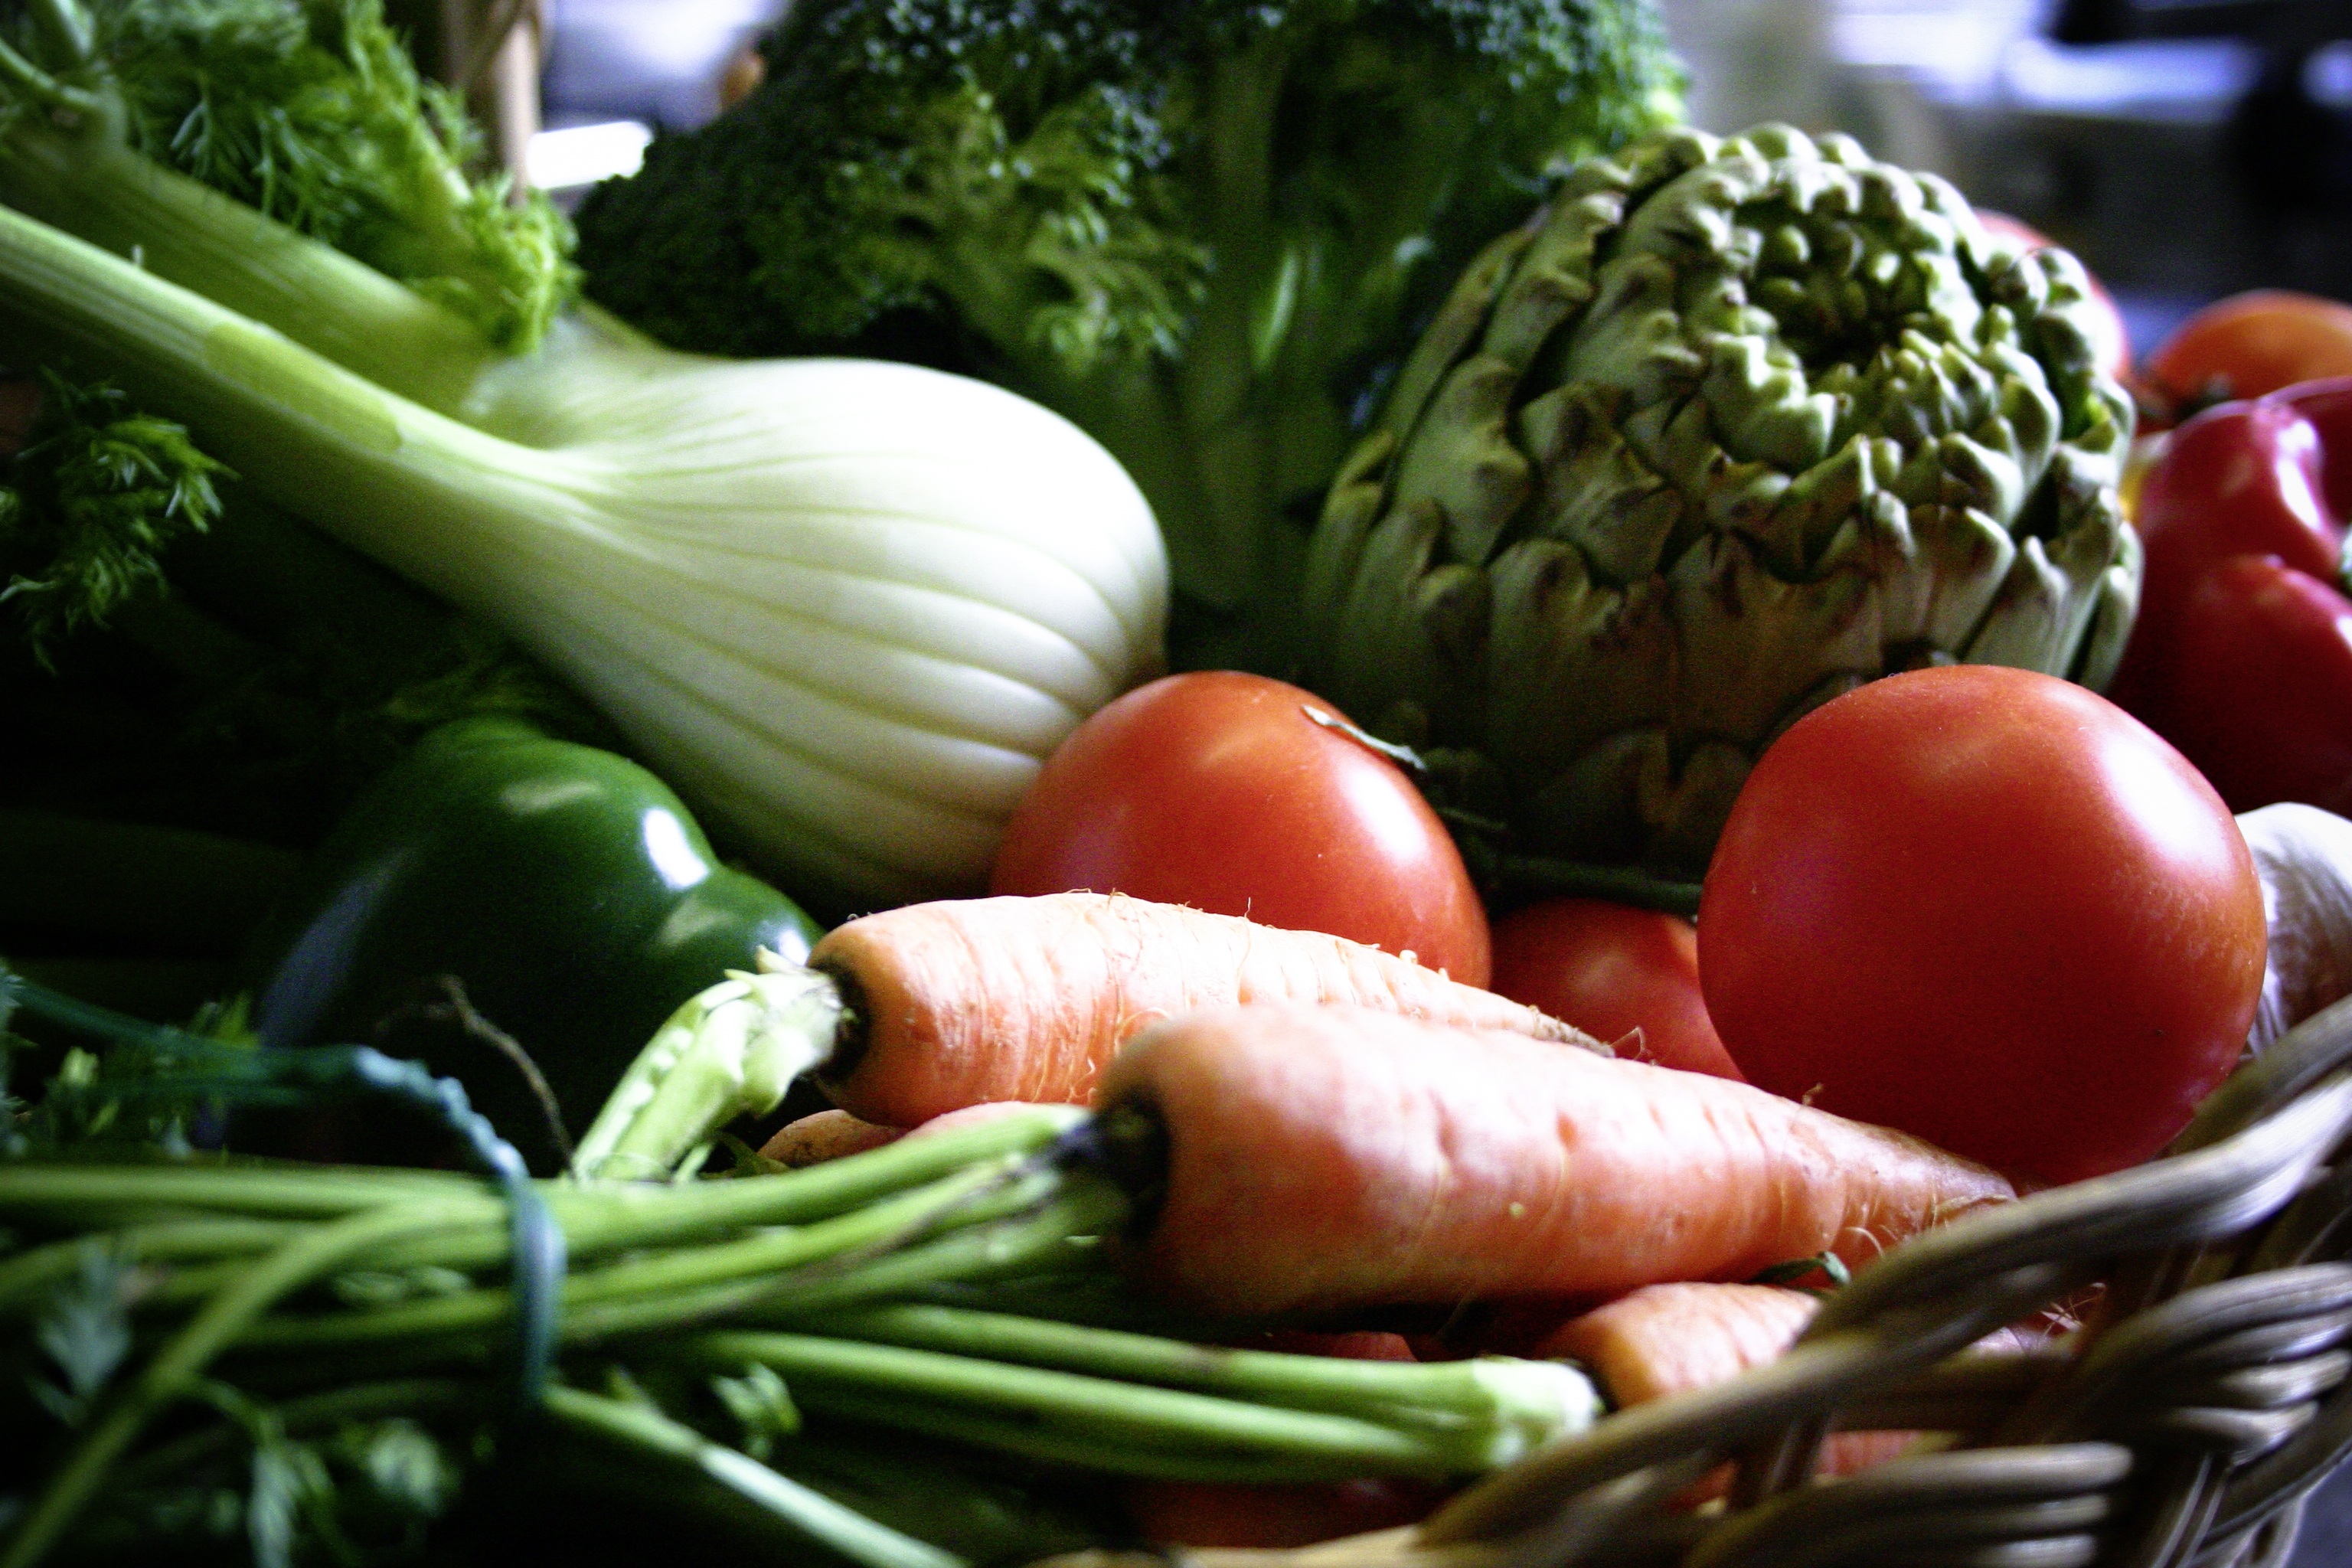
meal, food, salad, produce, vegetable, kitchen, colorful, basket, healthy, vegetables, tomatoes, vegetarian, celery, vitamins, paprika, ingredients, potatoes, carrots, fennel